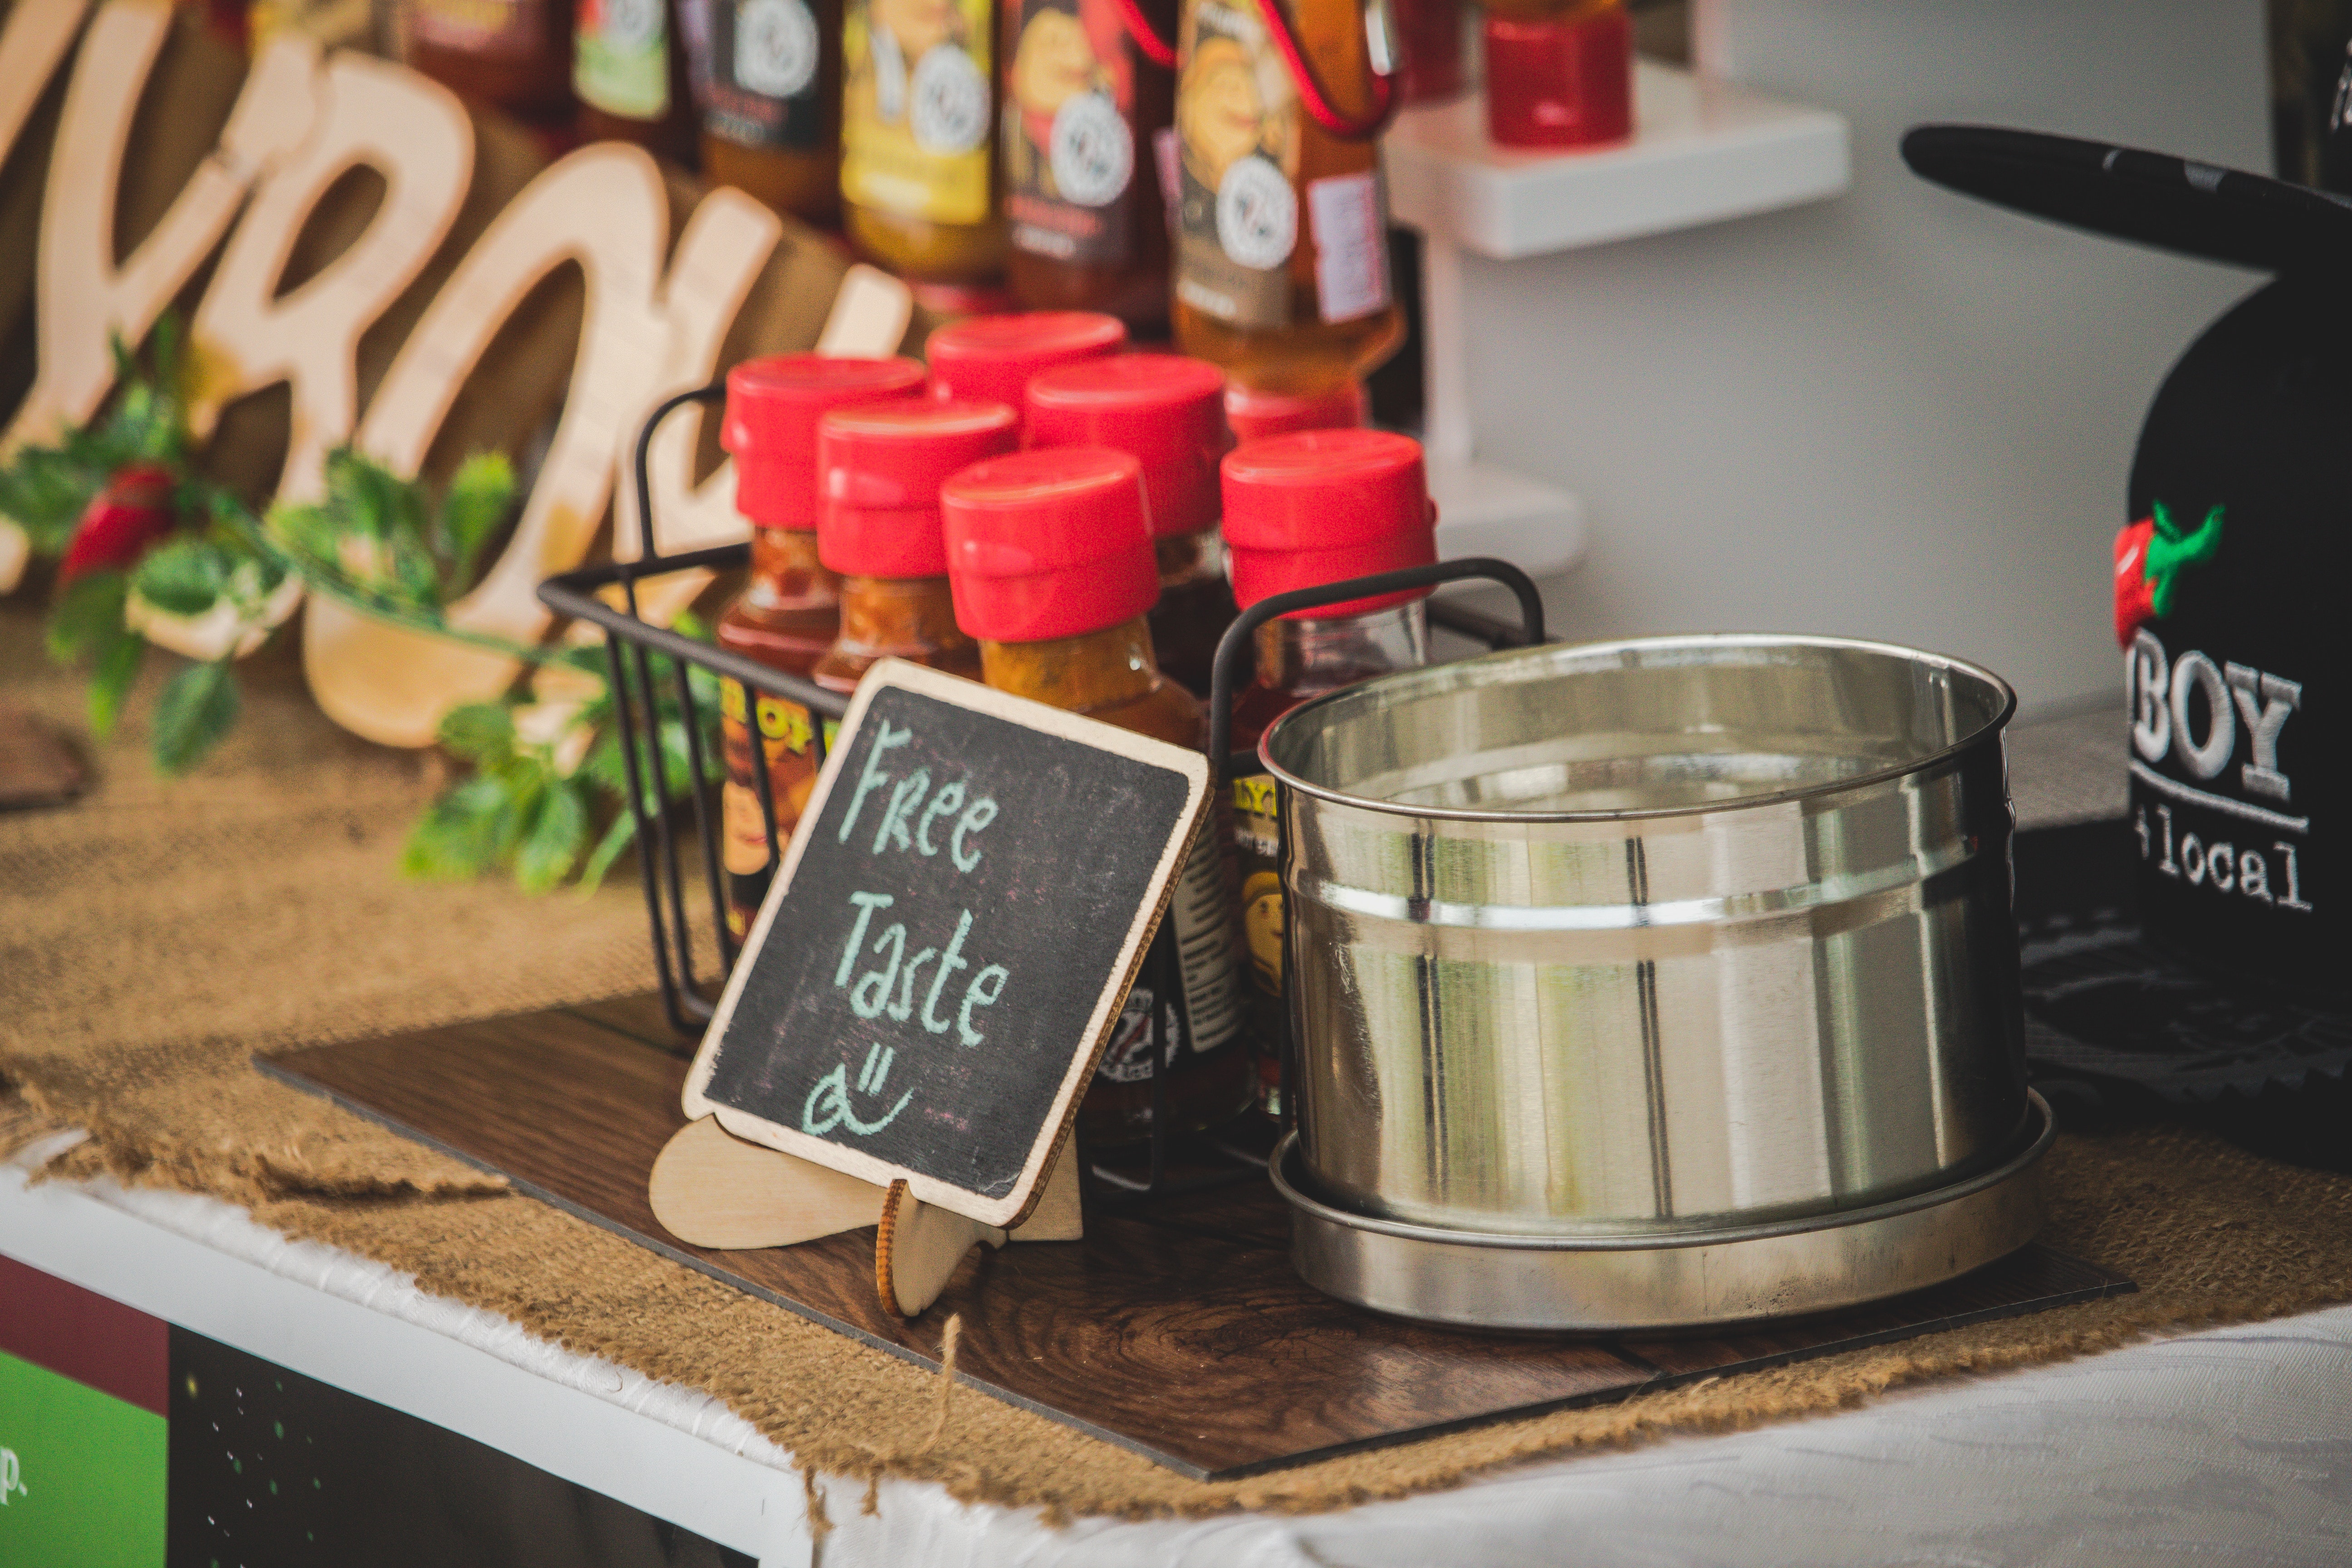
tin can, room